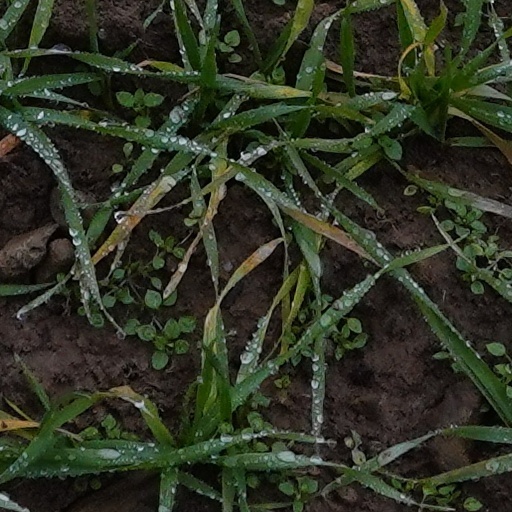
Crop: wheat